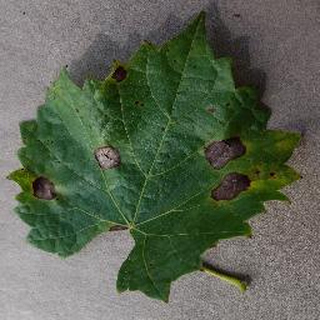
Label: grape_black_rot